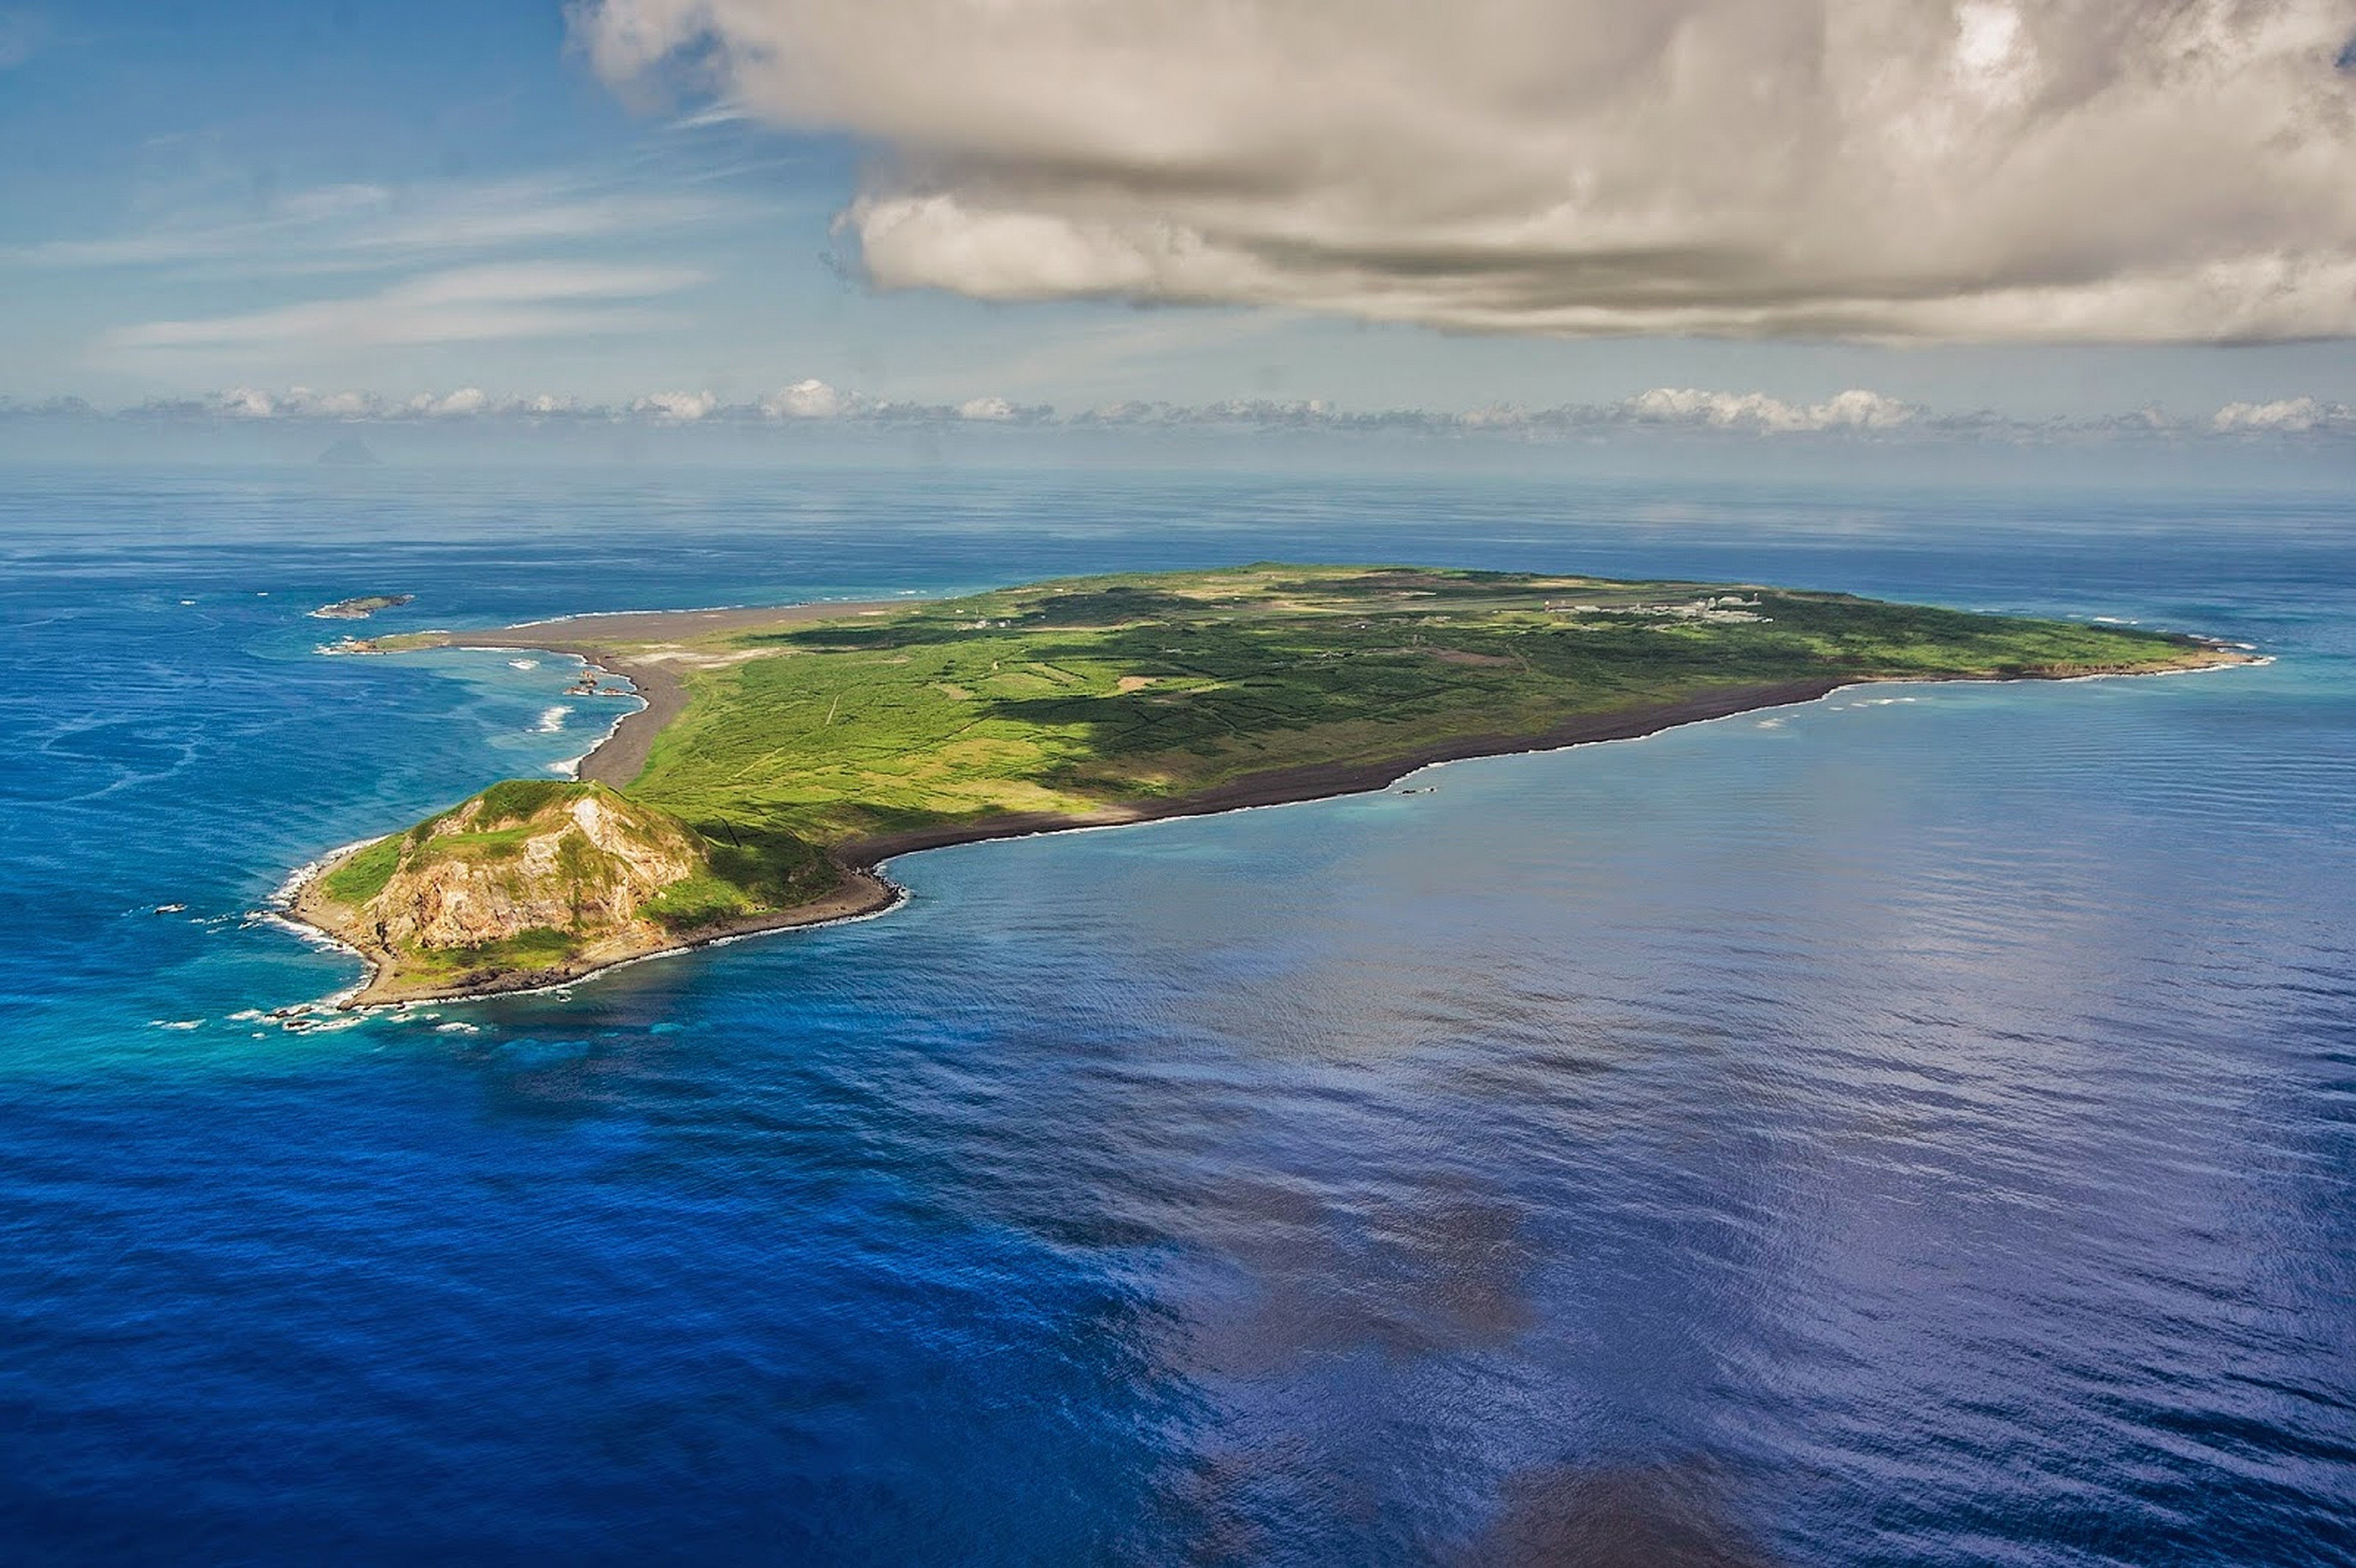
beach, landscape, sea, coast, water, ocean, horizon, cloud, sky, shore, wave, coastal, coastline, shoreline, cliff, dusk, cove, reflection, scenery, bay, island, landmark, japan, terrain, body of water, japanese, isle, archipelago, cape, battlefield, islet, landform, iwo jima, geographical feature, wind wave, iwo to, iwo, jima